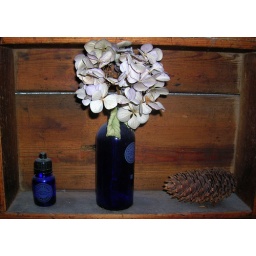
flowers in a bottle